Duel in the Jungle

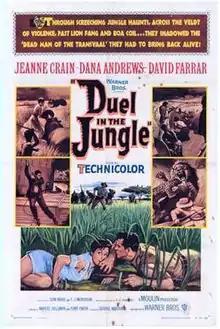
1954 US film poster

Duel in the Jungle is a 1954 British adventure film combining the detective film with the jungle adventure genres directed by George Marshall and starring Dana Andrews, Jeanne Crain and David Farrar. It was shot at the Elstree Studios near London and on location in Southern Africa. The film's sets were designed by the art director Terence Verity. It was produced by Associated British in conjunction with Marcel Hellman. It was released in the United States by Warner Bros.